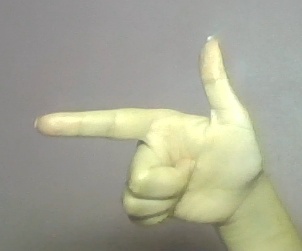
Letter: yaa